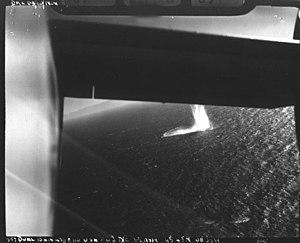
L'Unterseeboot 966 ou U-966 est un sous-marin allemand de type VIIC utilisé par la Kriegsmarine pendant la Seconde Guerre mondiale.